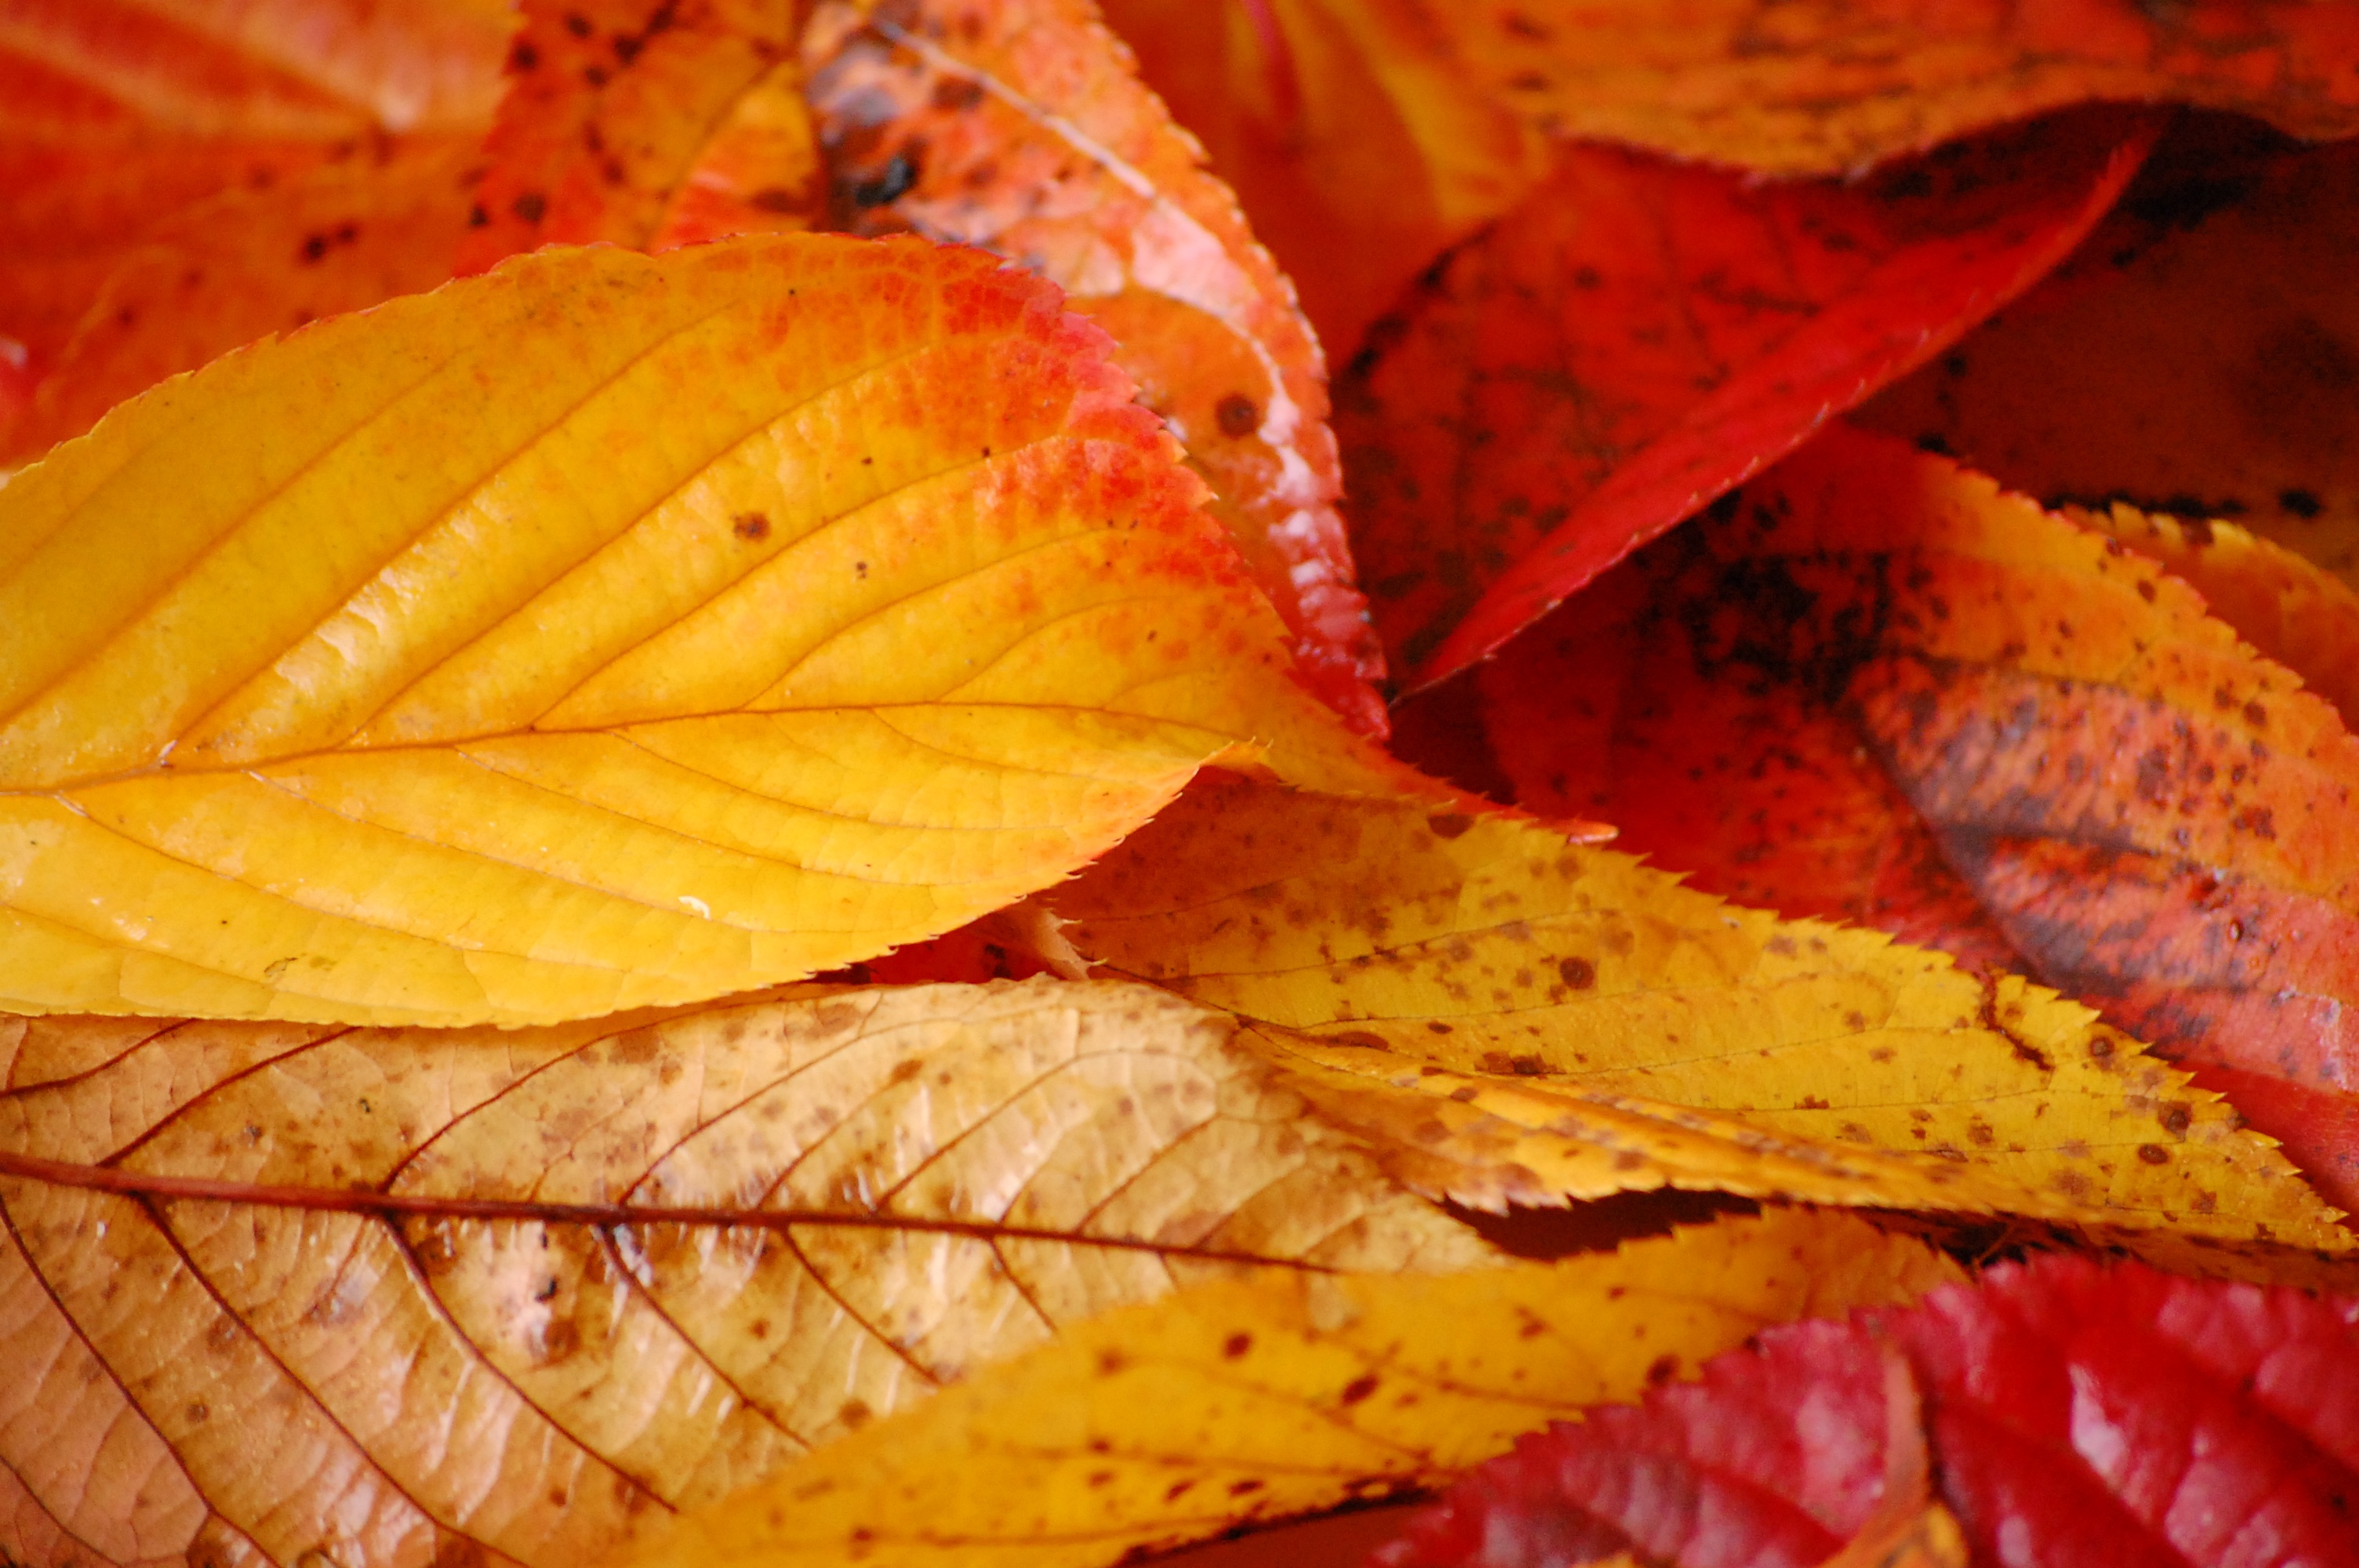
leaf, petal, orange, autumn, maple leaf, deciduous, couleurs, automne, bures